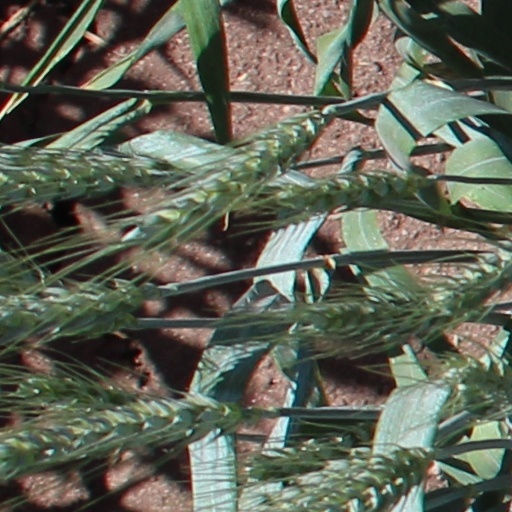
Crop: wheat